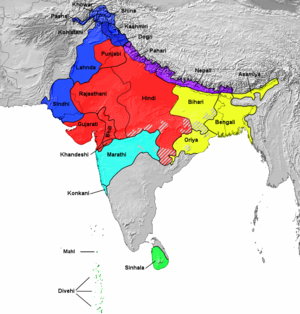
Le bengali ou bangla est une langue indo-iranienne de la famille des langues indo-européennes. Avec l'assamais, il s'agit de la plus orientale des langues indo-européennes.
L'assamais est une langue indo-européenne parlée principalement dans l'État de l'Assam au nord-est de l'Inde, mais aussi dans certaines parties de l'Arunachal Pradesh et d'autres États du nord-est de l'Inde. De petites poches de locuteurs assamais existent aussi au Bhoutan. C'est la plus orientale des langues indo-européennes et elle est parlée par plus de 13 millions de personnes. Un système d'écriture propre, l'alphabet assamais est utilisé communément pour écrire cette langue.